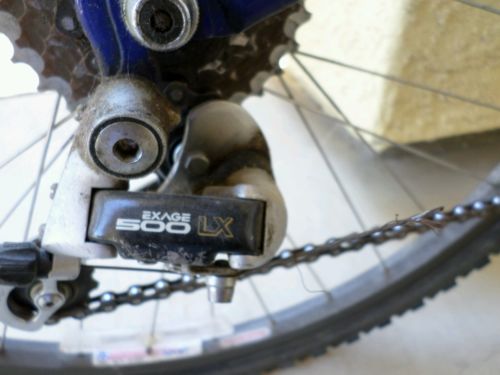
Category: bicycle